Shiga-hondōri Station

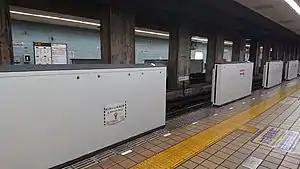

is a railway station in Kita-ku, Nagoya, Aichi Prefecture, Japan.